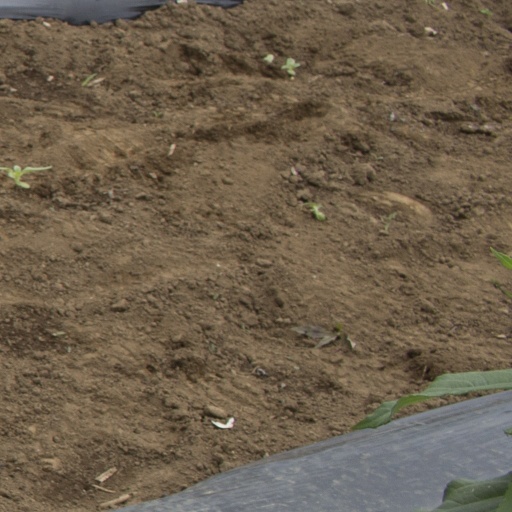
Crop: Jerusalem artichoke